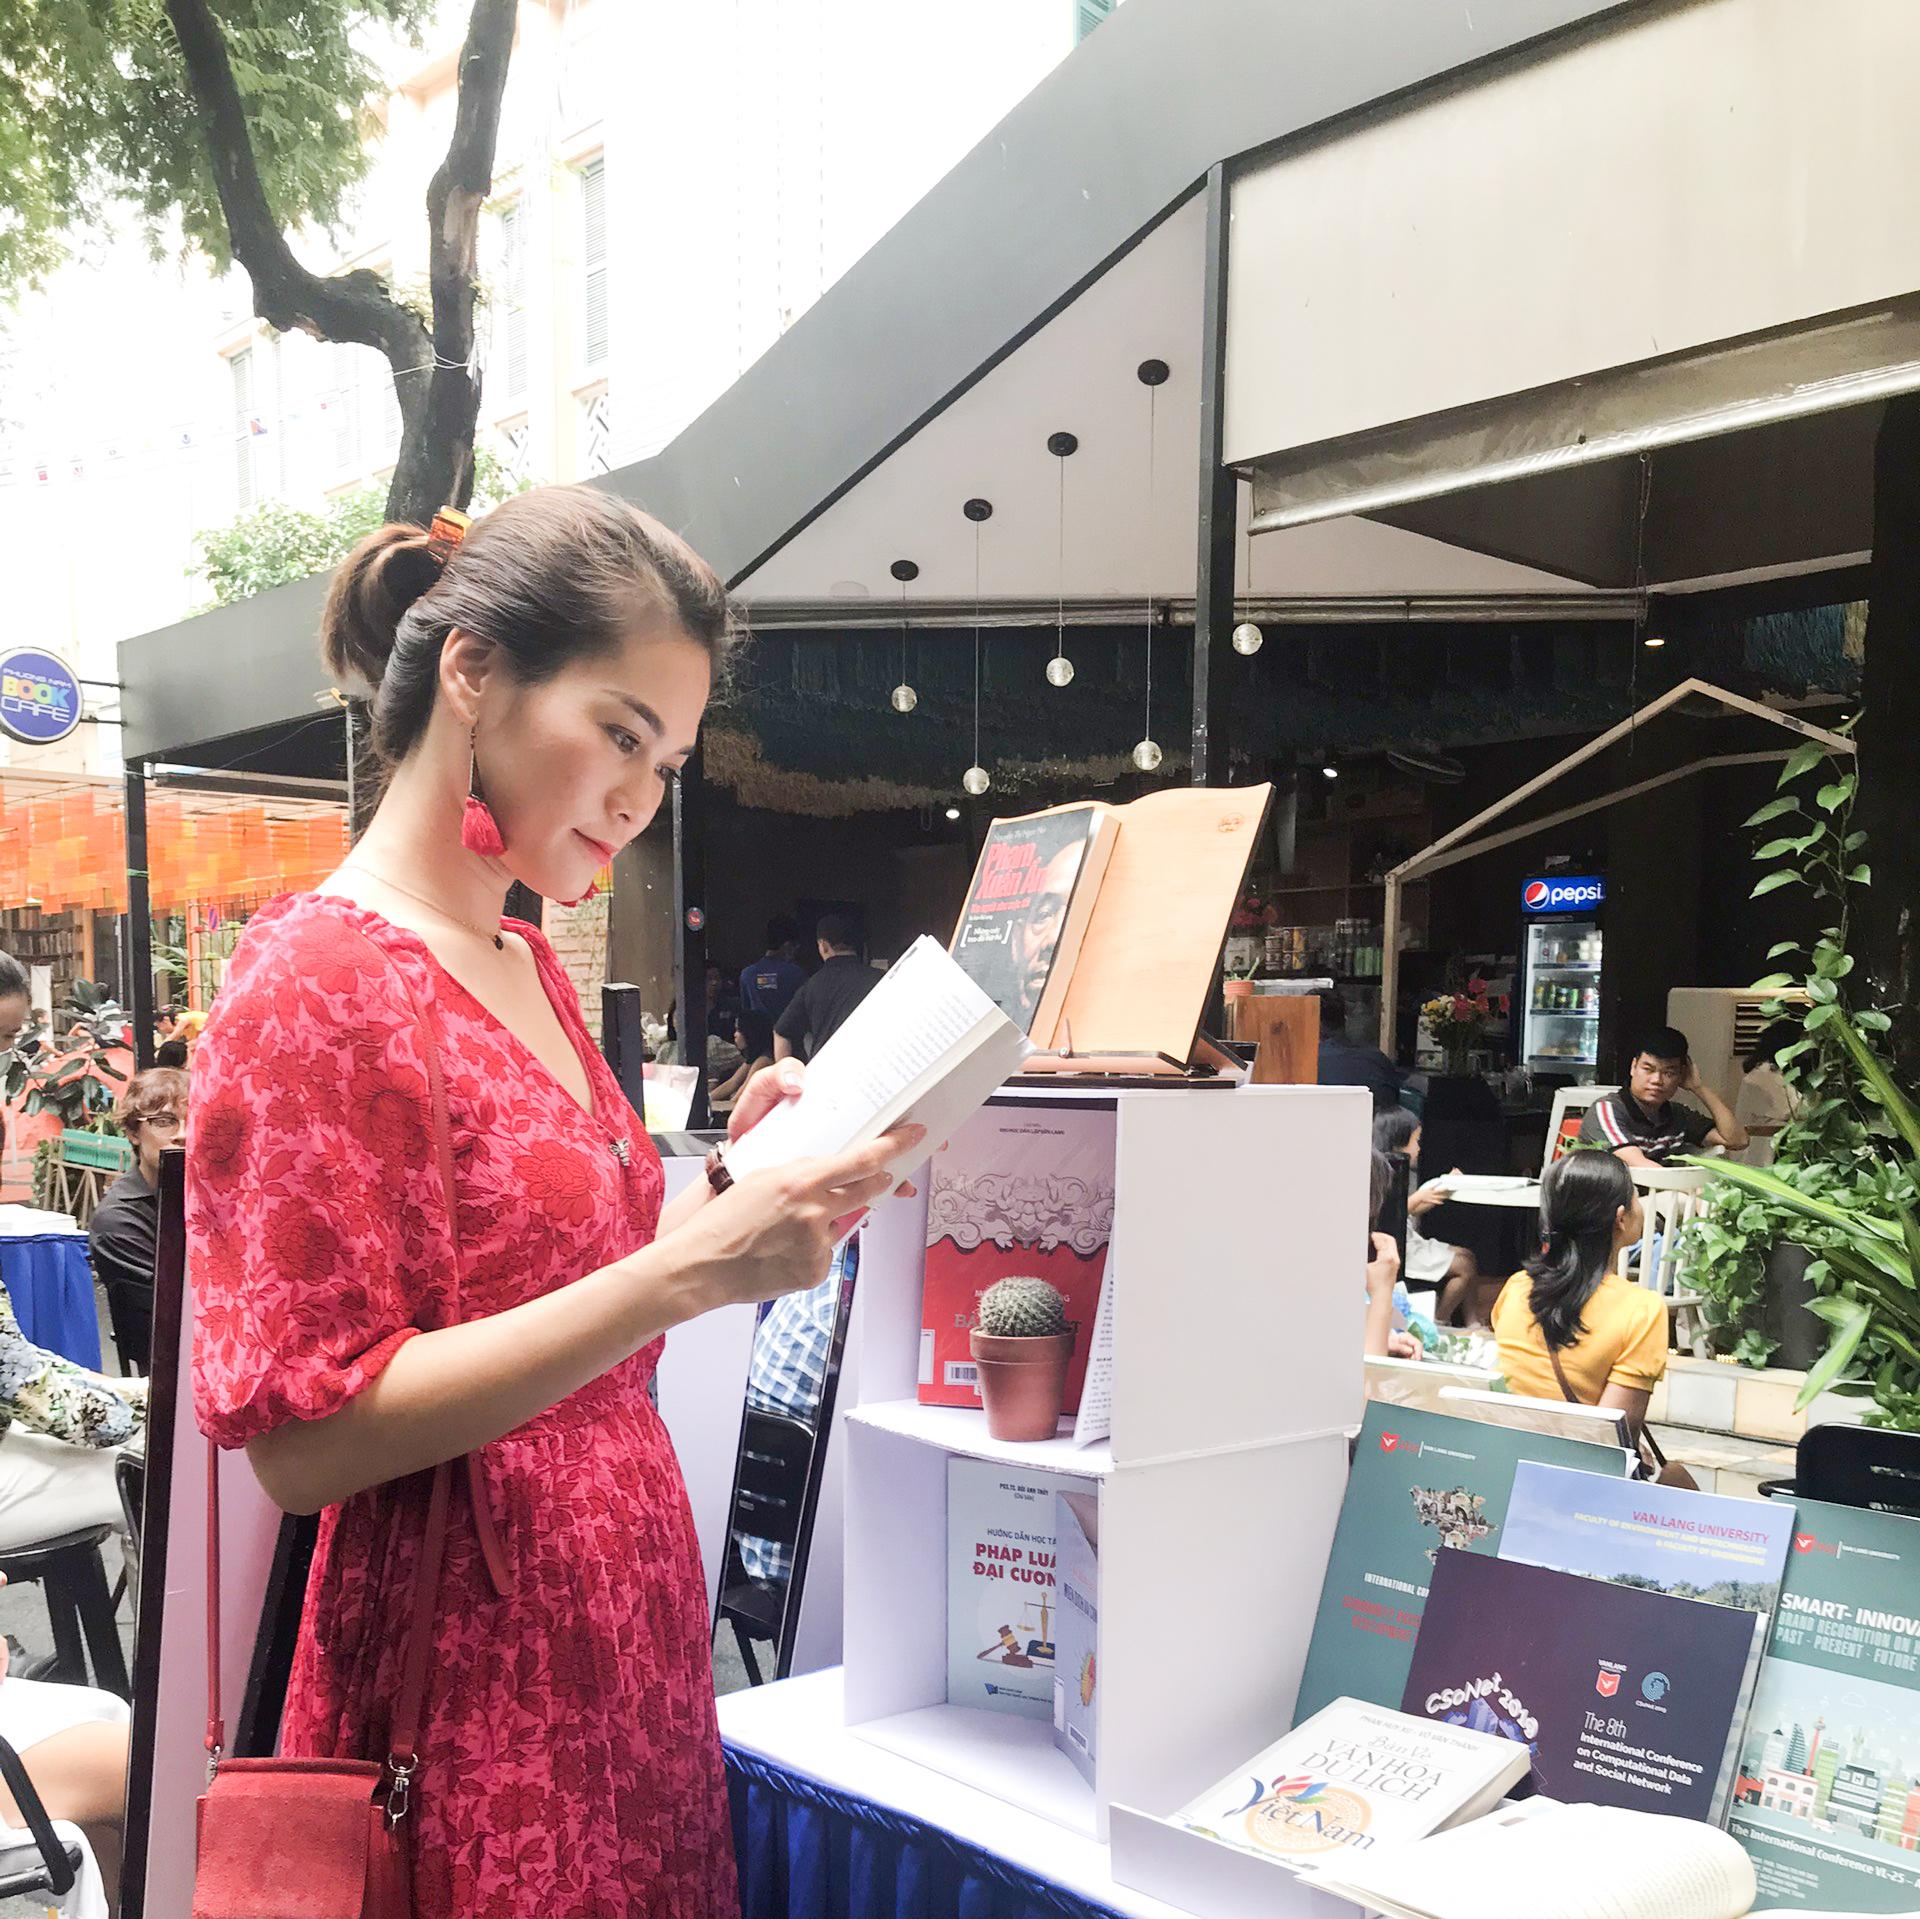
có một cô gái mặc váy đỏ đang cầm trên tay một cuốn sách